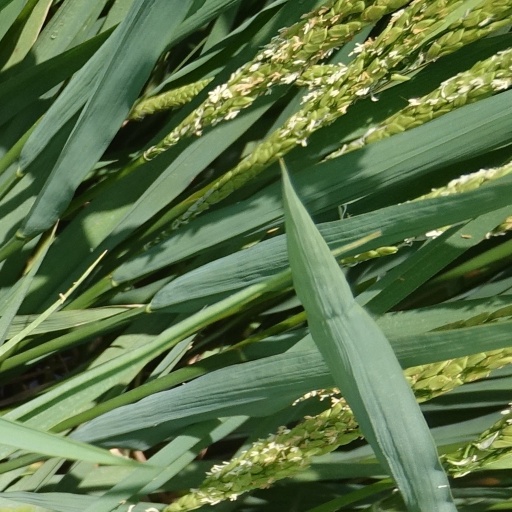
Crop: rice